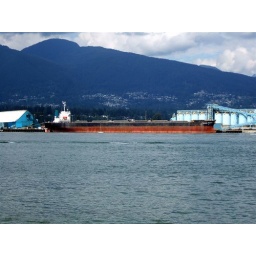
sitting near the kid water park in stanley park.